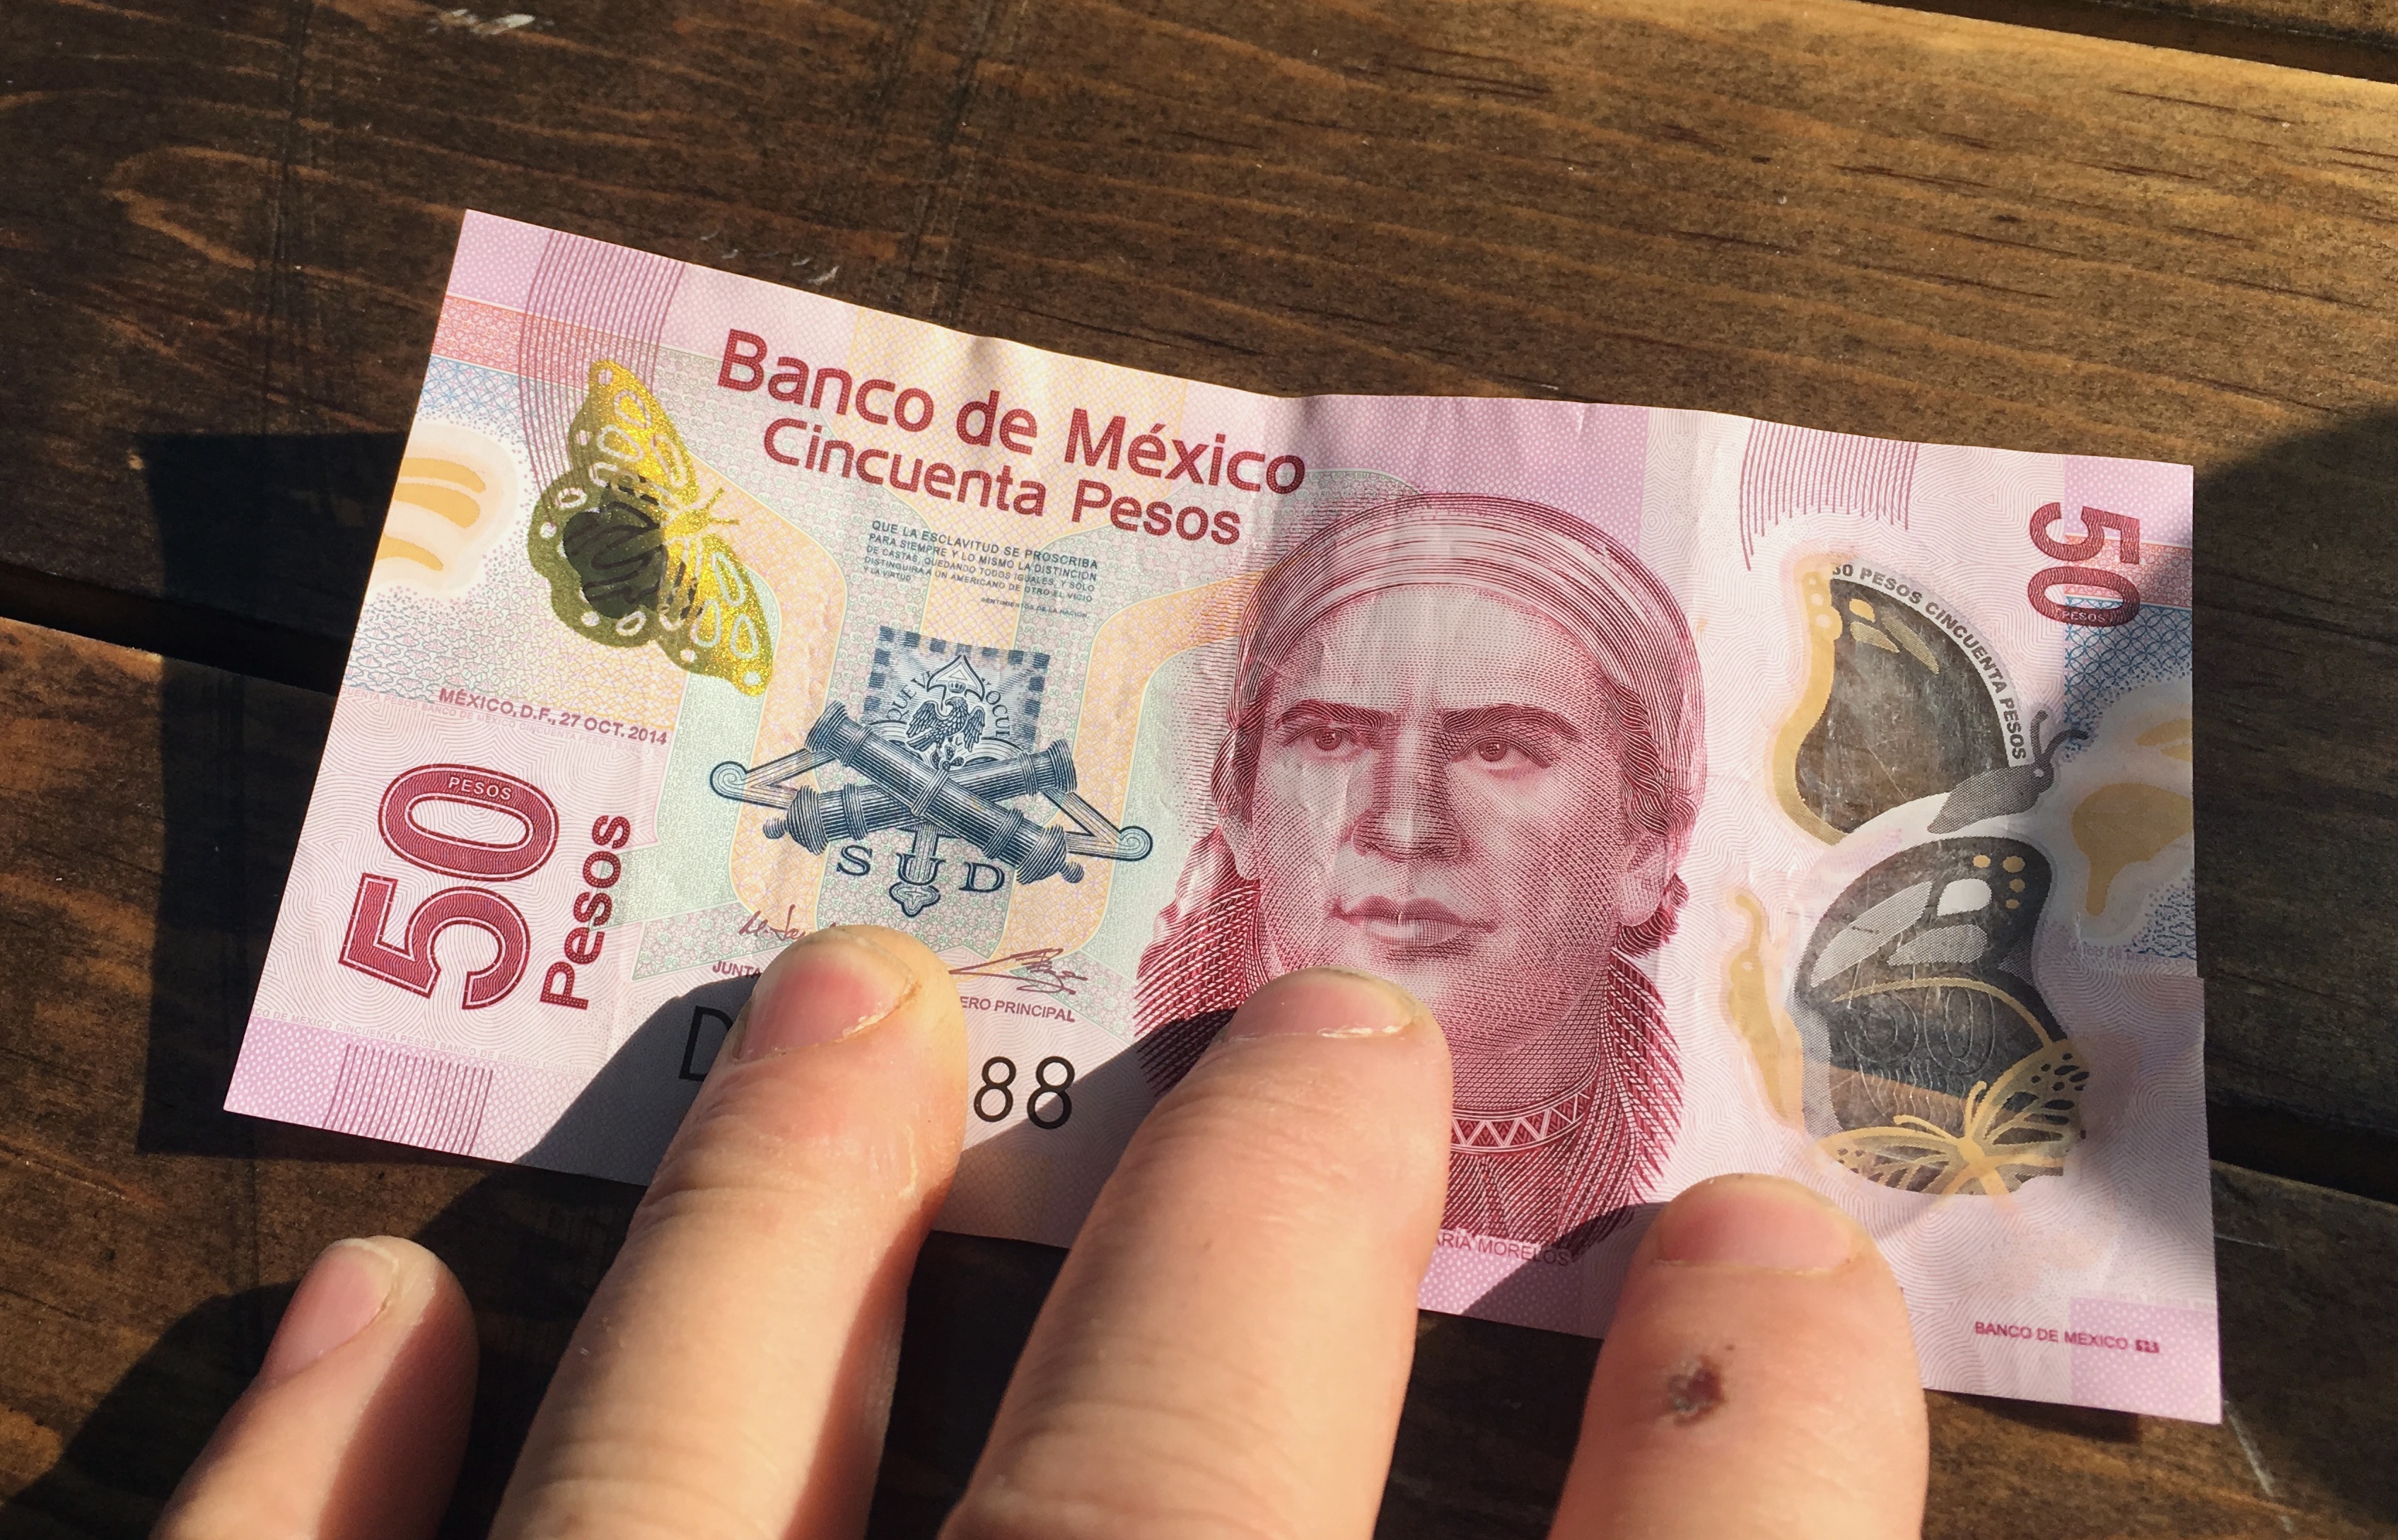
money, cash, art, design, currency